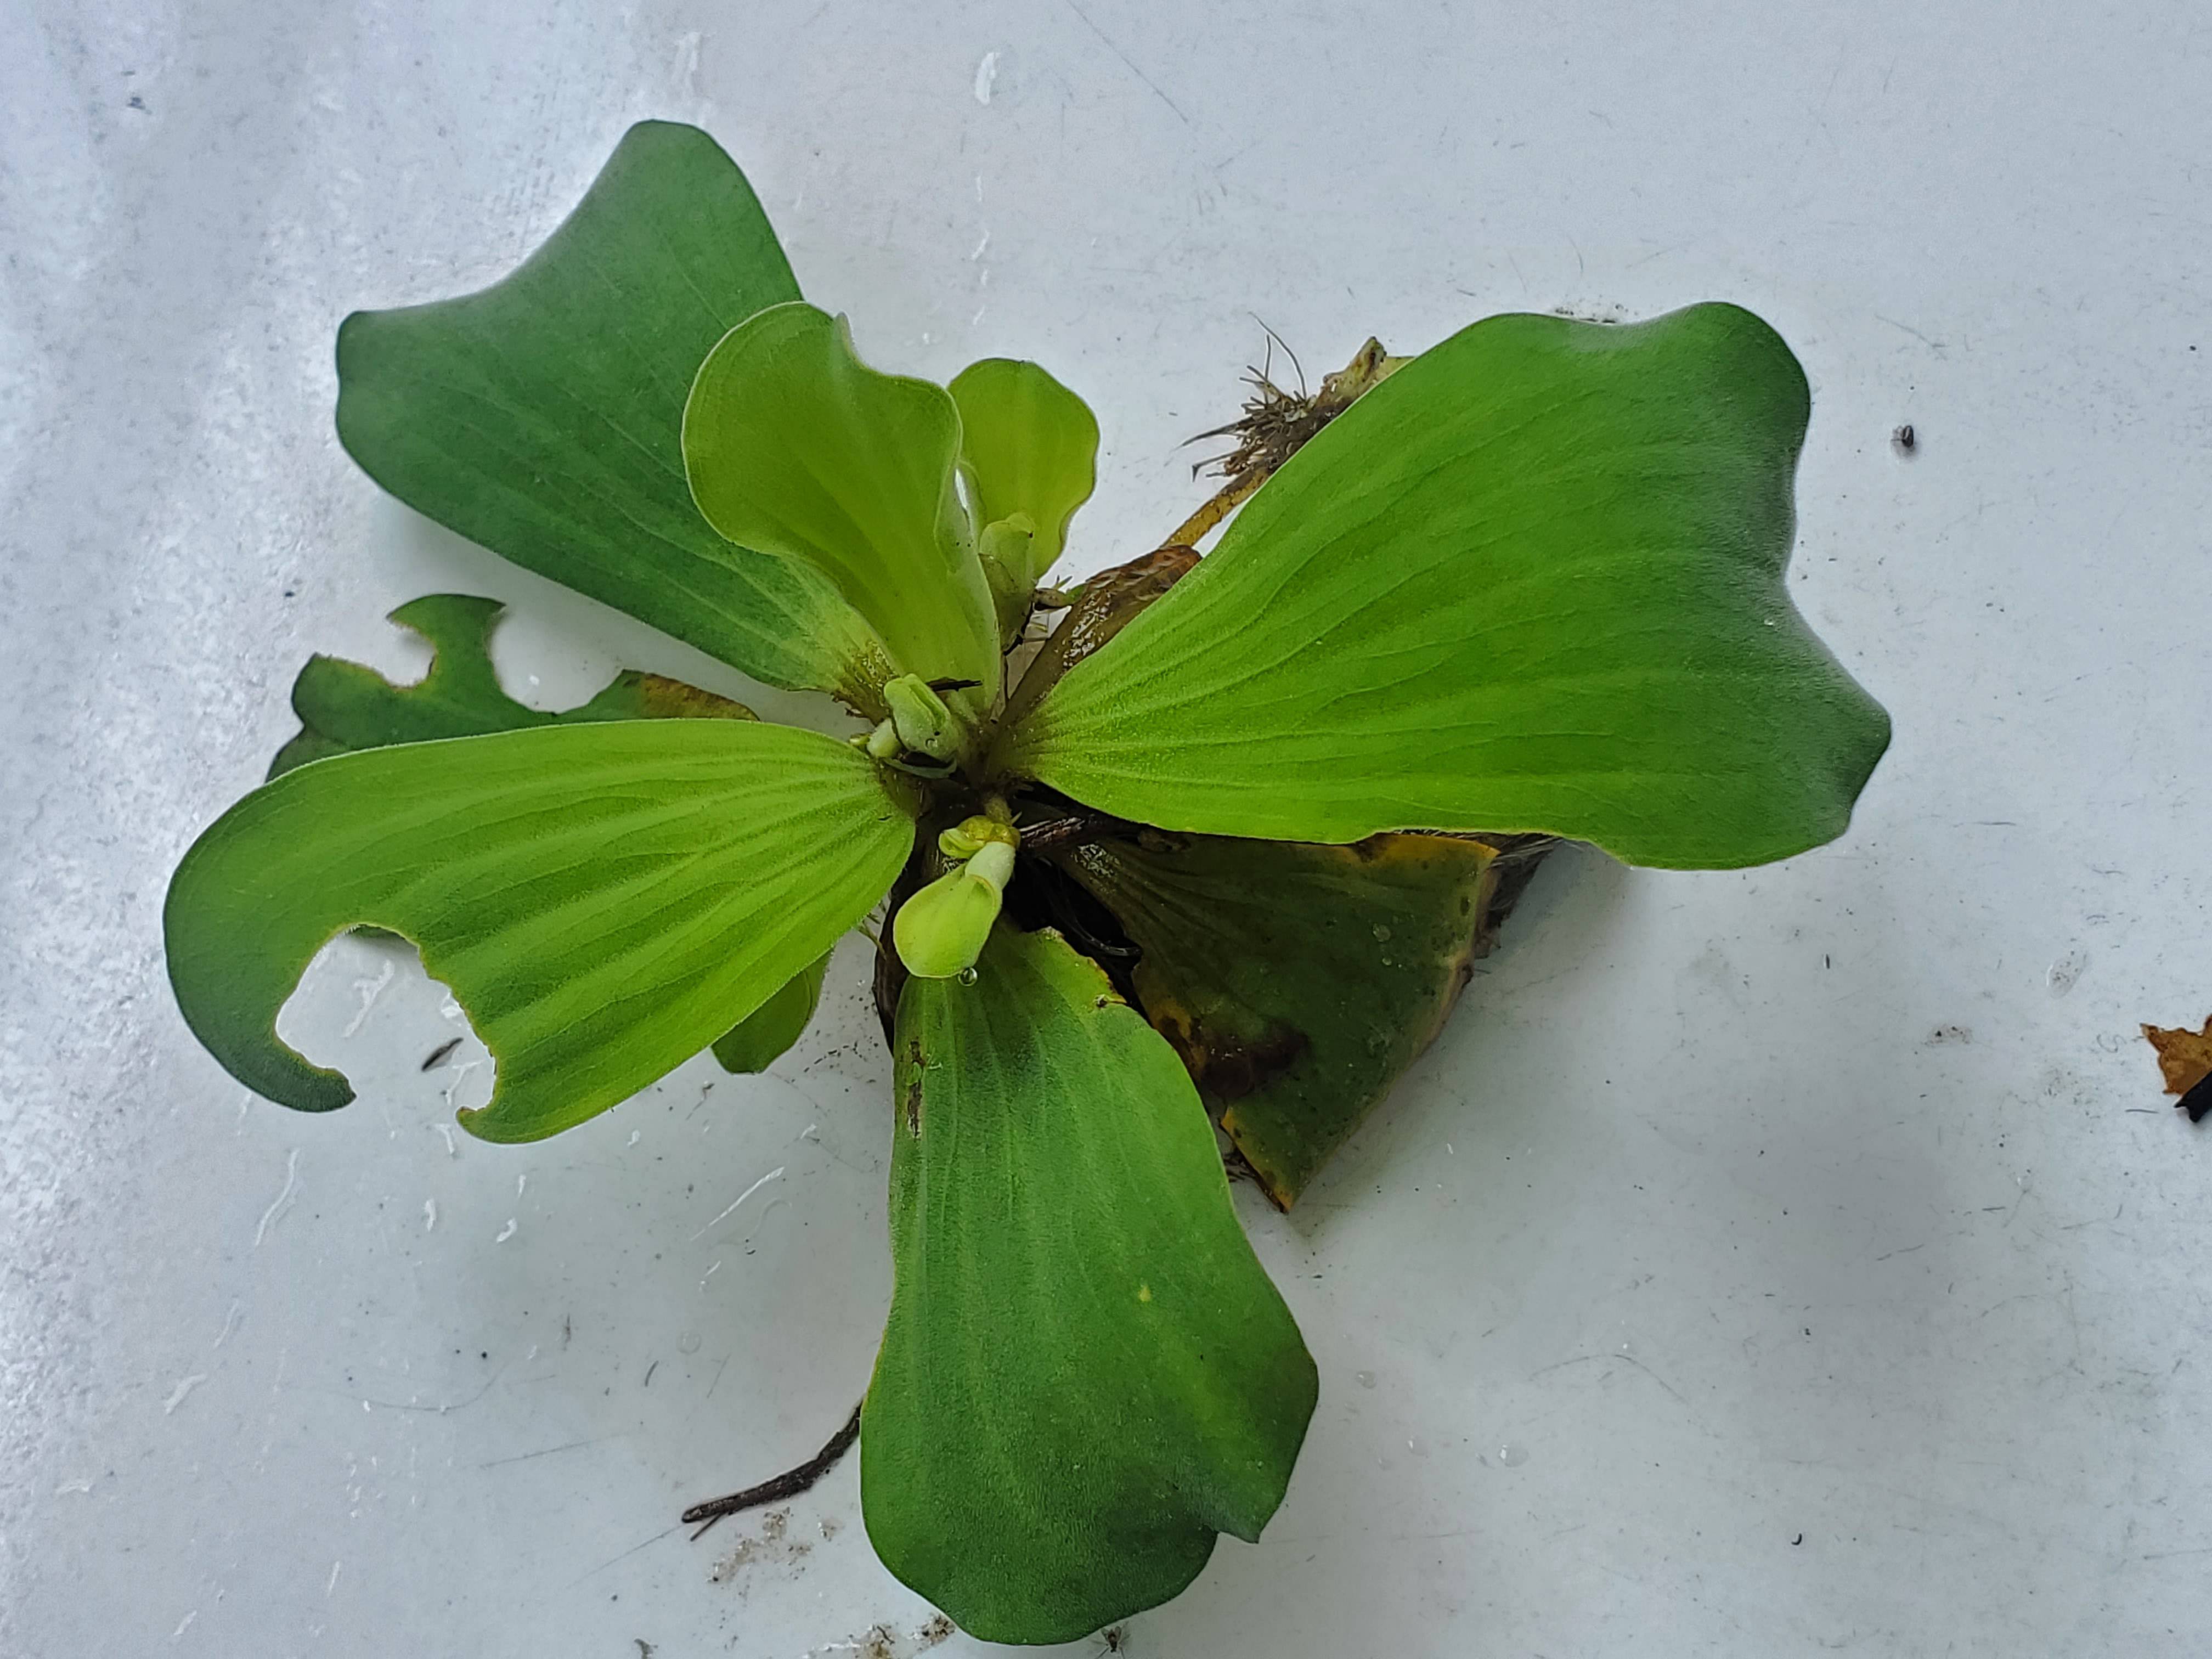
Species: Water Lettuce (Pistia stratiotes)